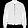
Label: Coat